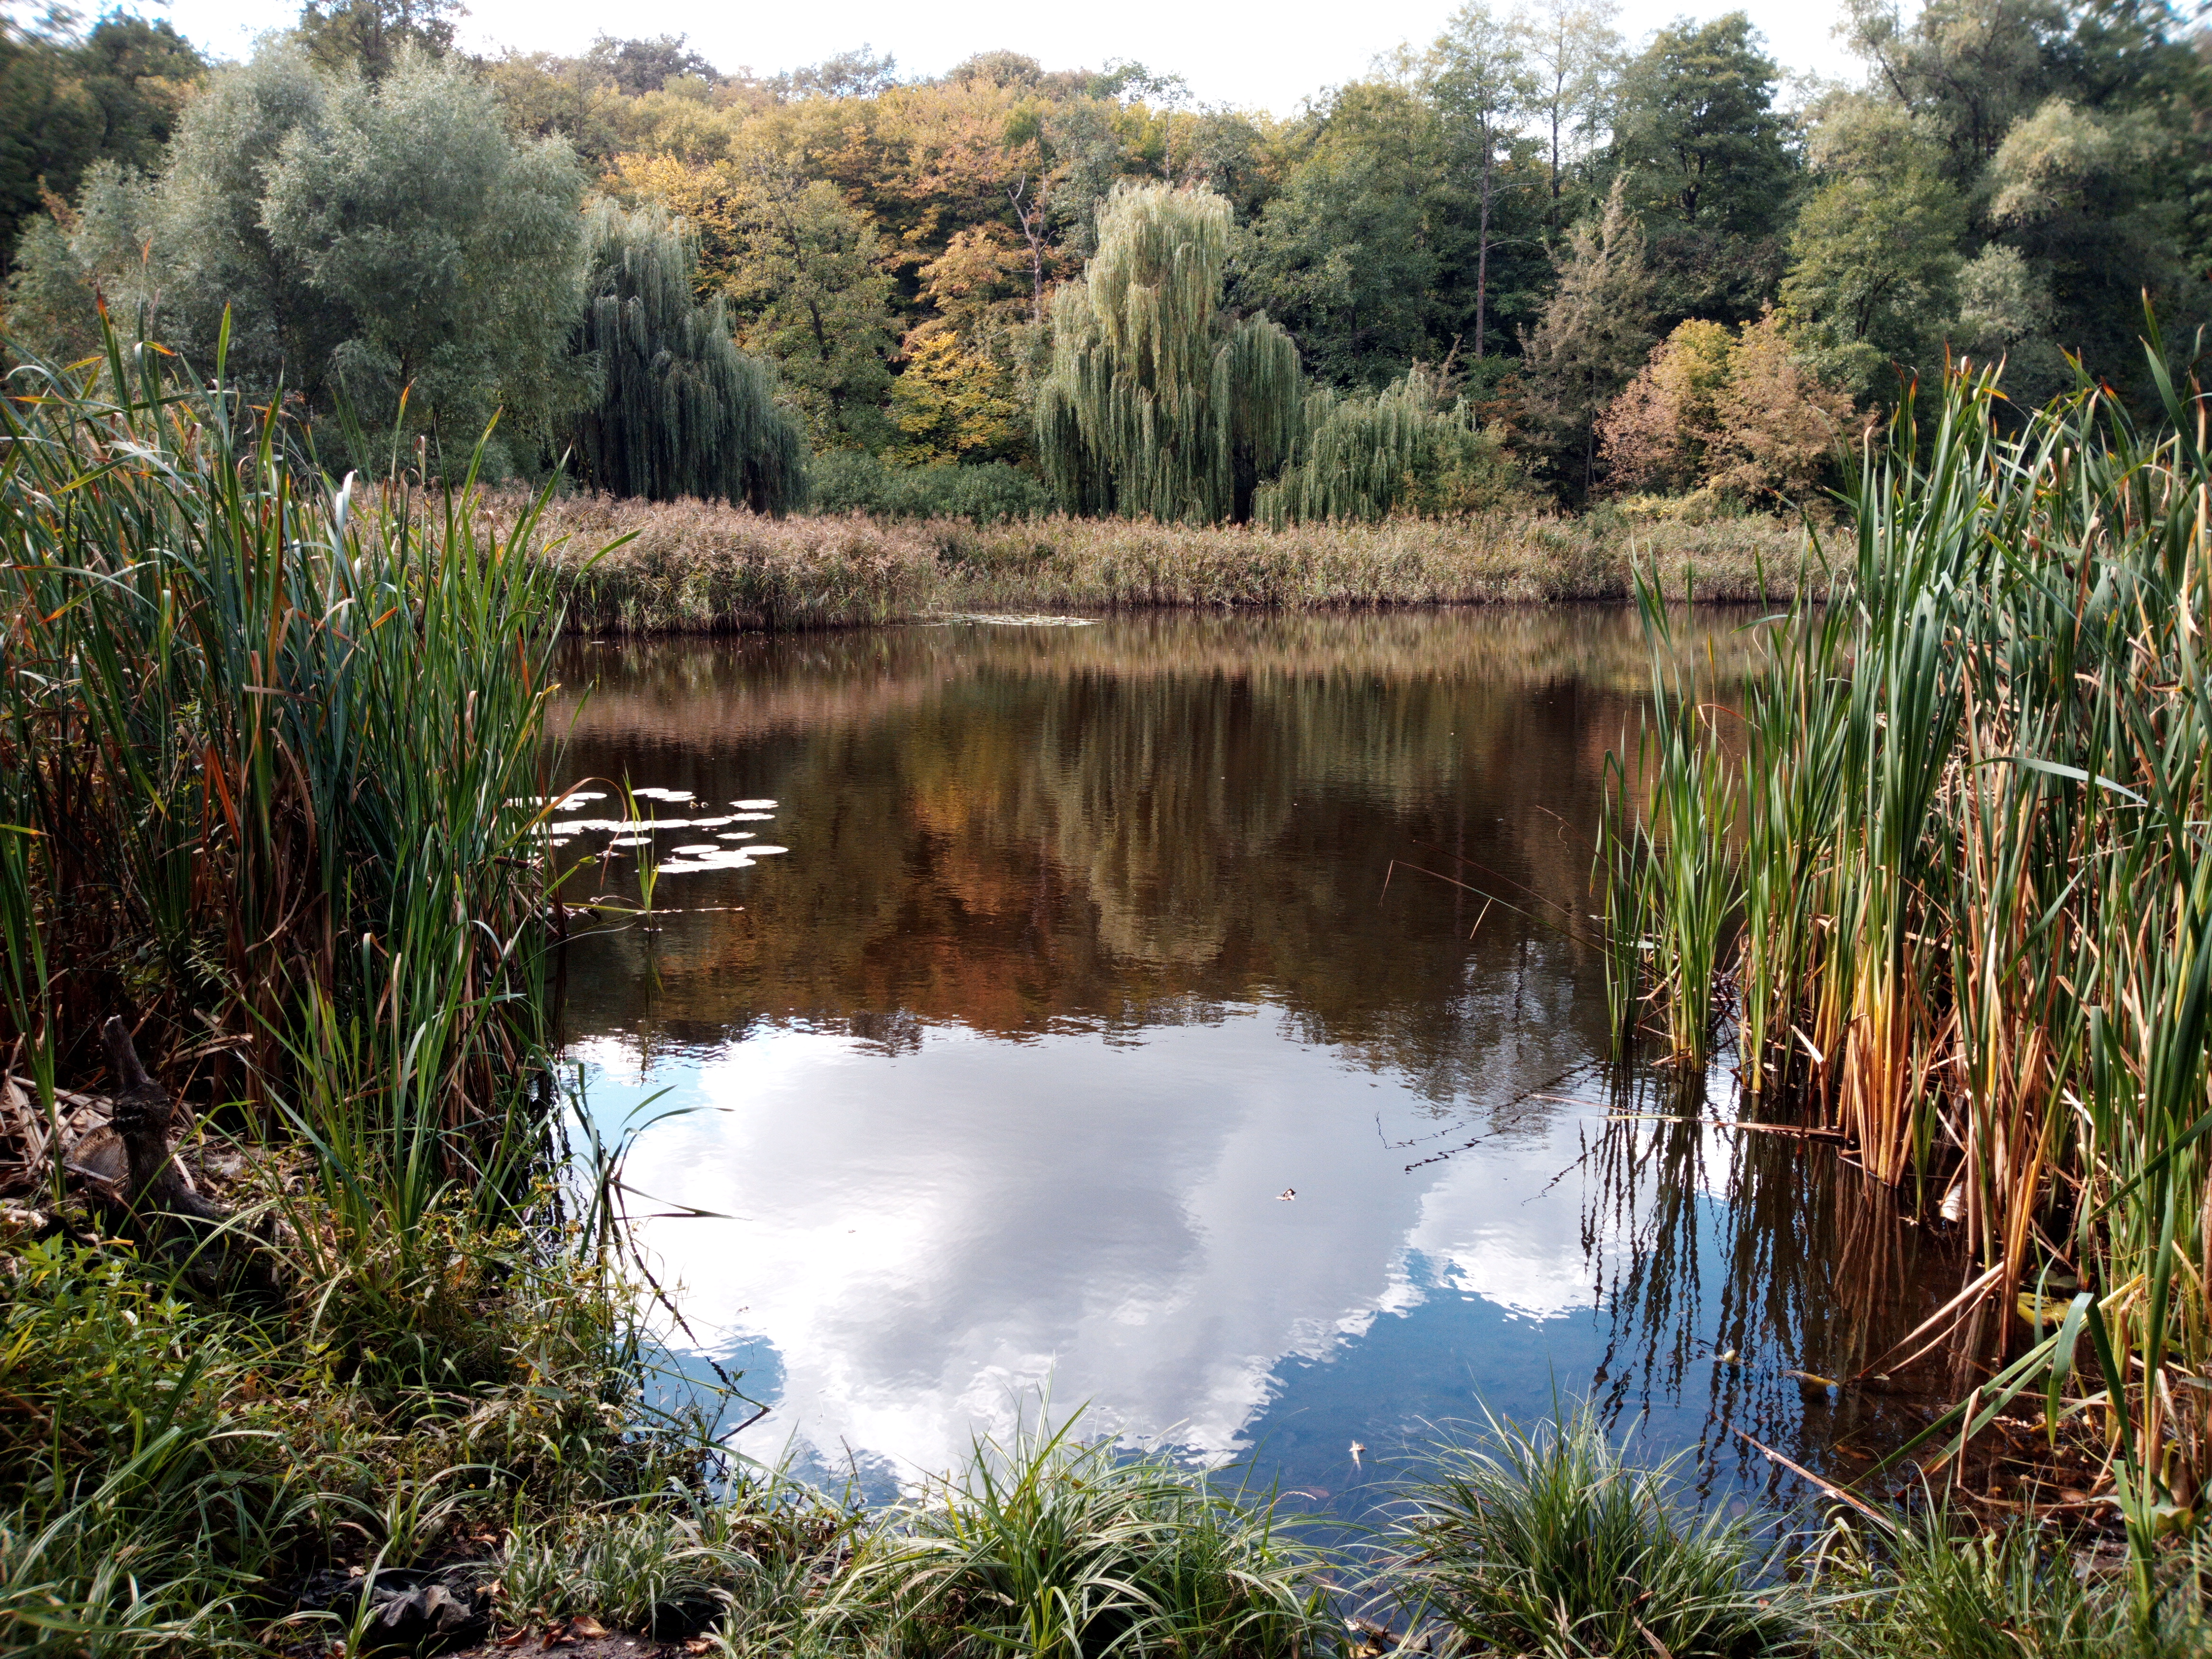
park, nature, recreation area, trees, forest, water, lake, river, reflection in water, sky, reeds, body of water, natural landscape, reflection, water resources, pond, nature reserve, natural environment, vegetation, wilderness, bank, wetland, biome, reservoir, fish pond, riparian zone, tree, botany, watercourse, Freshwater marsh, grass, bog, grass family, plant community, tarn, lacustrine plain, marsh, landscape, fen, riparian forest, plant, national park, swamp, rock